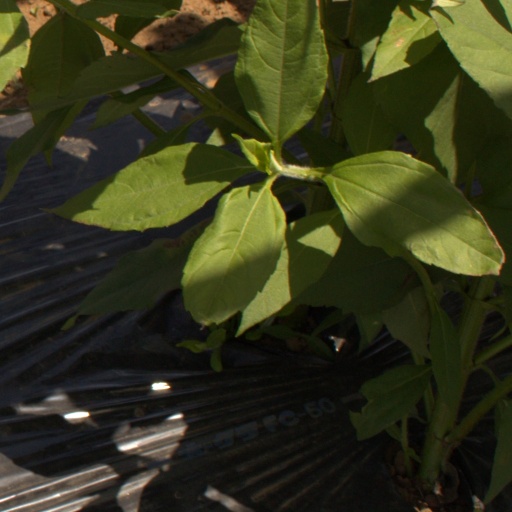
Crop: Jerusalem artichoke